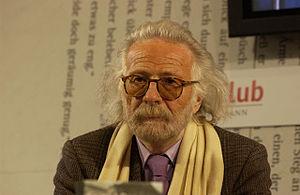
Fritz J. Raddatz est un écrivain allemand né le 3 septembre 1931 à Berlin et mort le 26 février 2015.